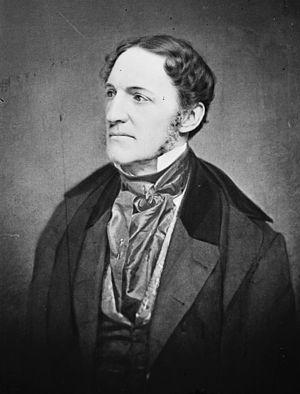
William Hickling Prescott, né à Salem le 4 mai 1796 et mort à Boston le 29 janvier 1859, est un historien américain spécialisé dans l'histoire du monde hispanique